Mateo Drežnjak

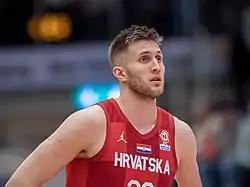
Drežnjak in 2022

Mateo Drežnjak (born March 8, 1999) is a Croatian professional basketball player for Budućnost of the Prva A Liga and the ABA League. Standing at 1.95 m, he plays at the shooting guard position.